14 Henrietta Street

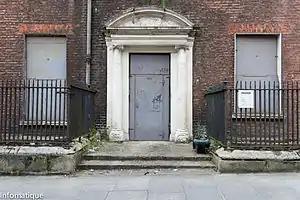
Entrance to 14 Henrietta Street in August 2011 (before restoration)

14 Henrietta Street is a social history museum located on Henrietta Street in Dublin, Ireland. The museum, which is sometimes referred to as the Tenement Museum, opened in September 2018. It tells the story of how the building turned into tenements after its Georgian times and of the many residents who occupied this house throughout the years.